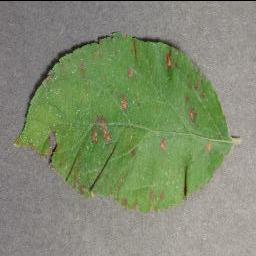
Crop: apple
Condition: cedar_rust